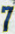
Number: 7